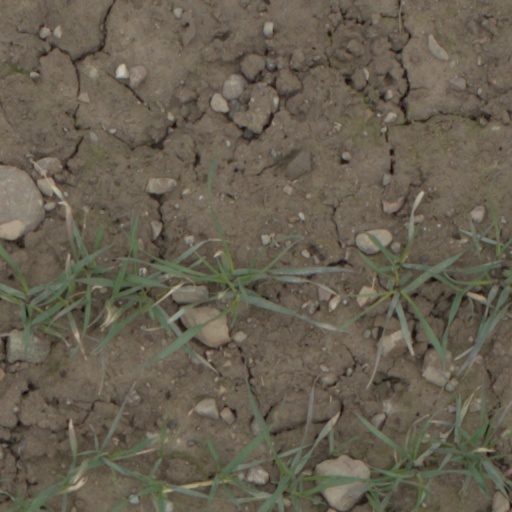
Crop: wheat